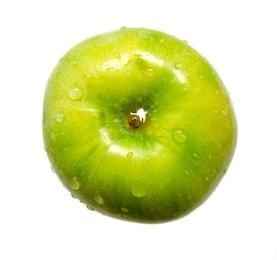
Label: apple